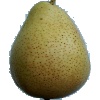
Label: pear_forelle